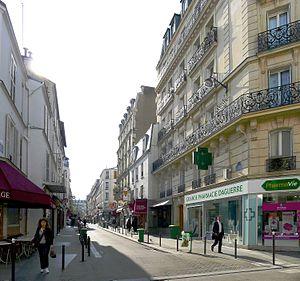
Rue Daguerre - Paris XIV
La rue Daguerre est une voie publique du 14ᵉ arrondissement de Paris, en France.